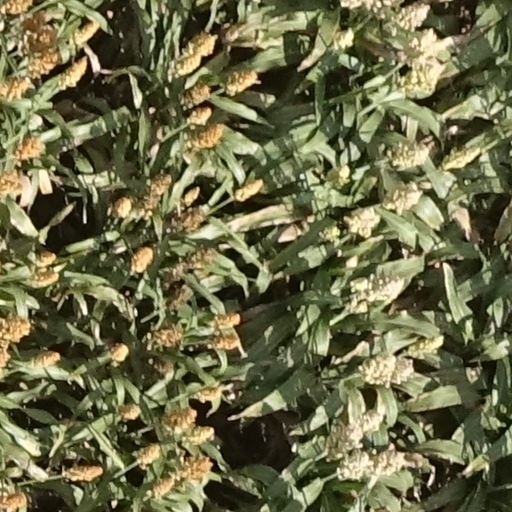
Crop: sorghum